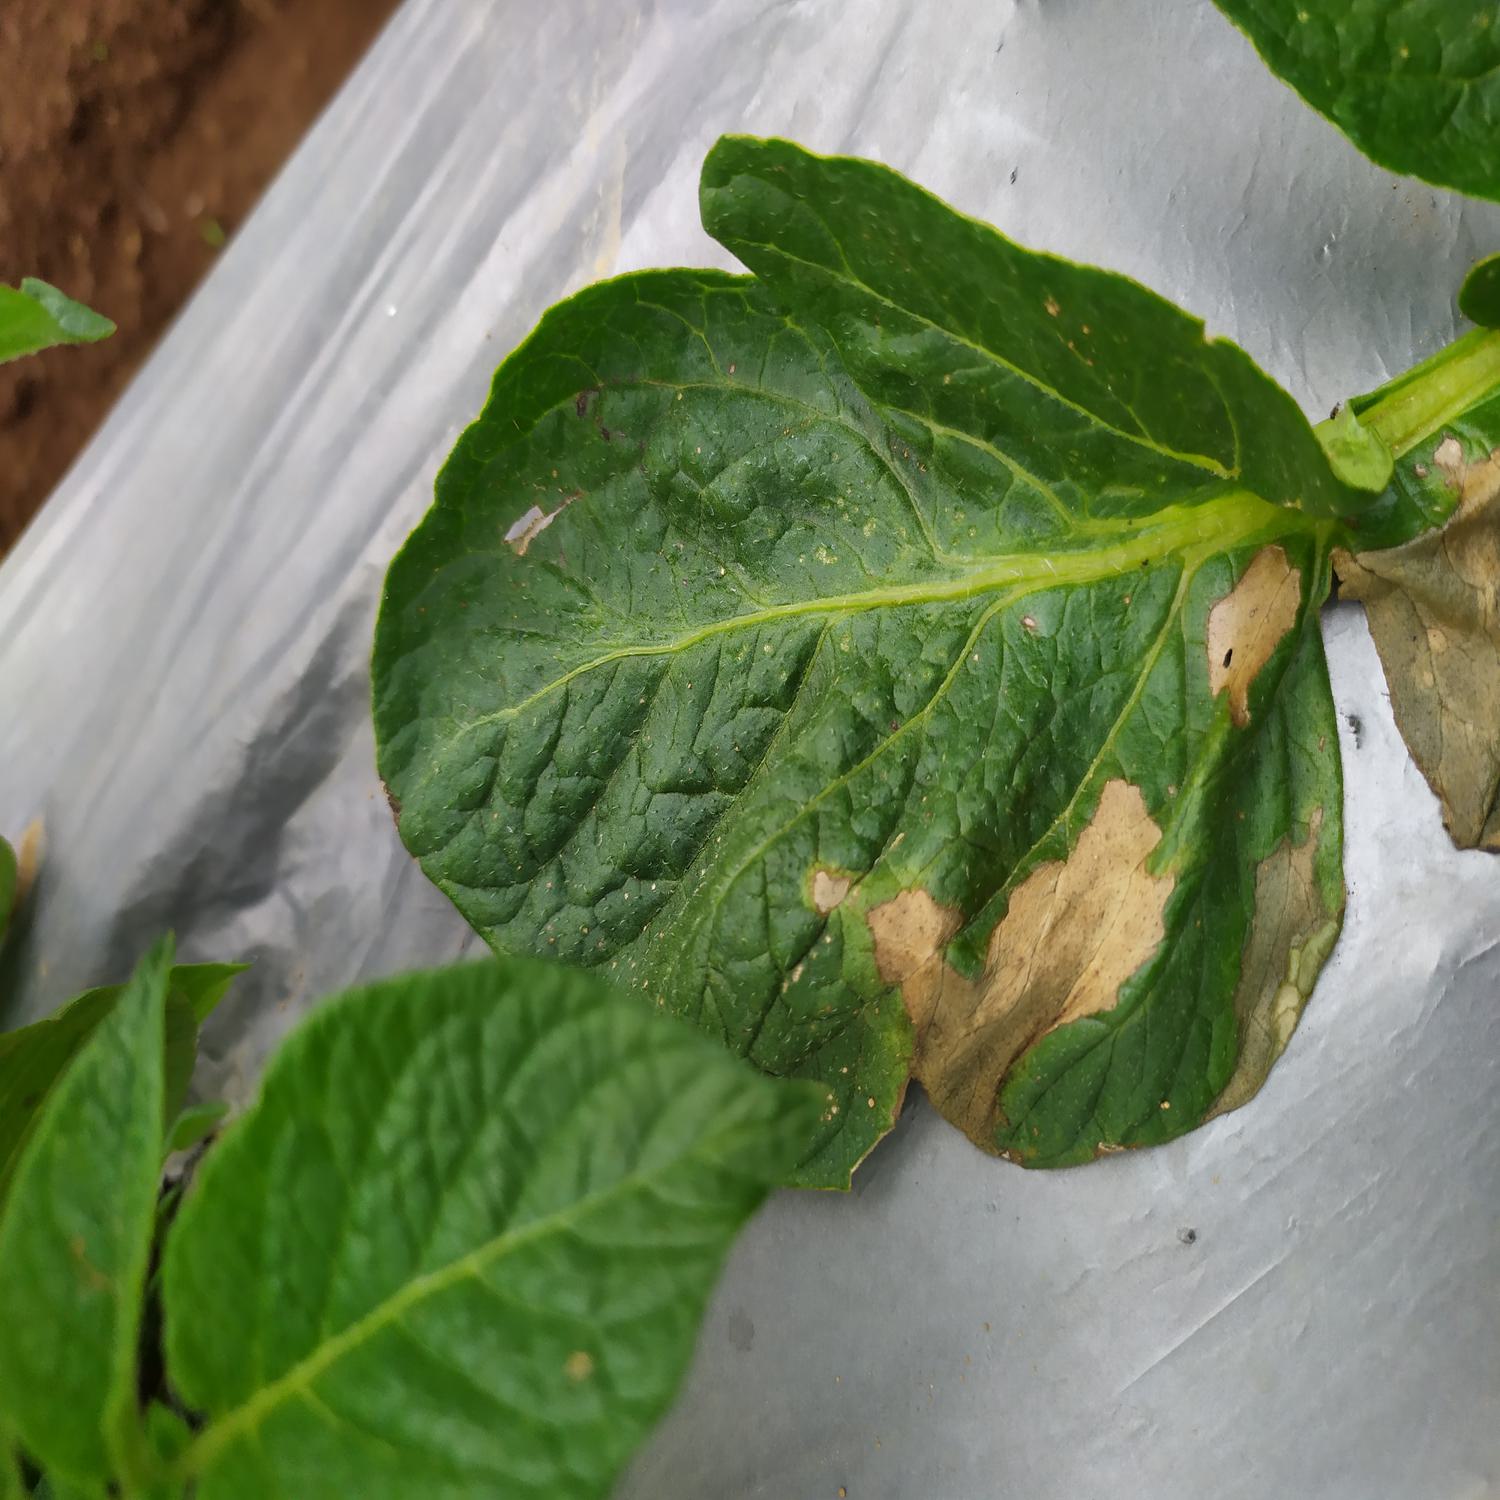
Label: Phytopthora